Baião de dois

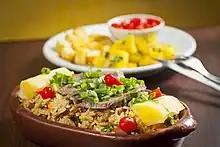
Baião de dois with dried meat and cassava

Baião de dois is a dish originating from the Brazilian state of Ceará, typical of the Northeast Region and parts of the North Region, such as Rondônia, Acre, Amazonas and Pará. It consists of a preparation of rice and beans, preferably Brazilian beans such as "feijão verde" or "feijão novo". It is common to add queijo coalho. Dried meat is not added in Ceará. In Paraíba and in Pernambuco, there is a variant called rubacão, a dish that is very popular in the Sertão.